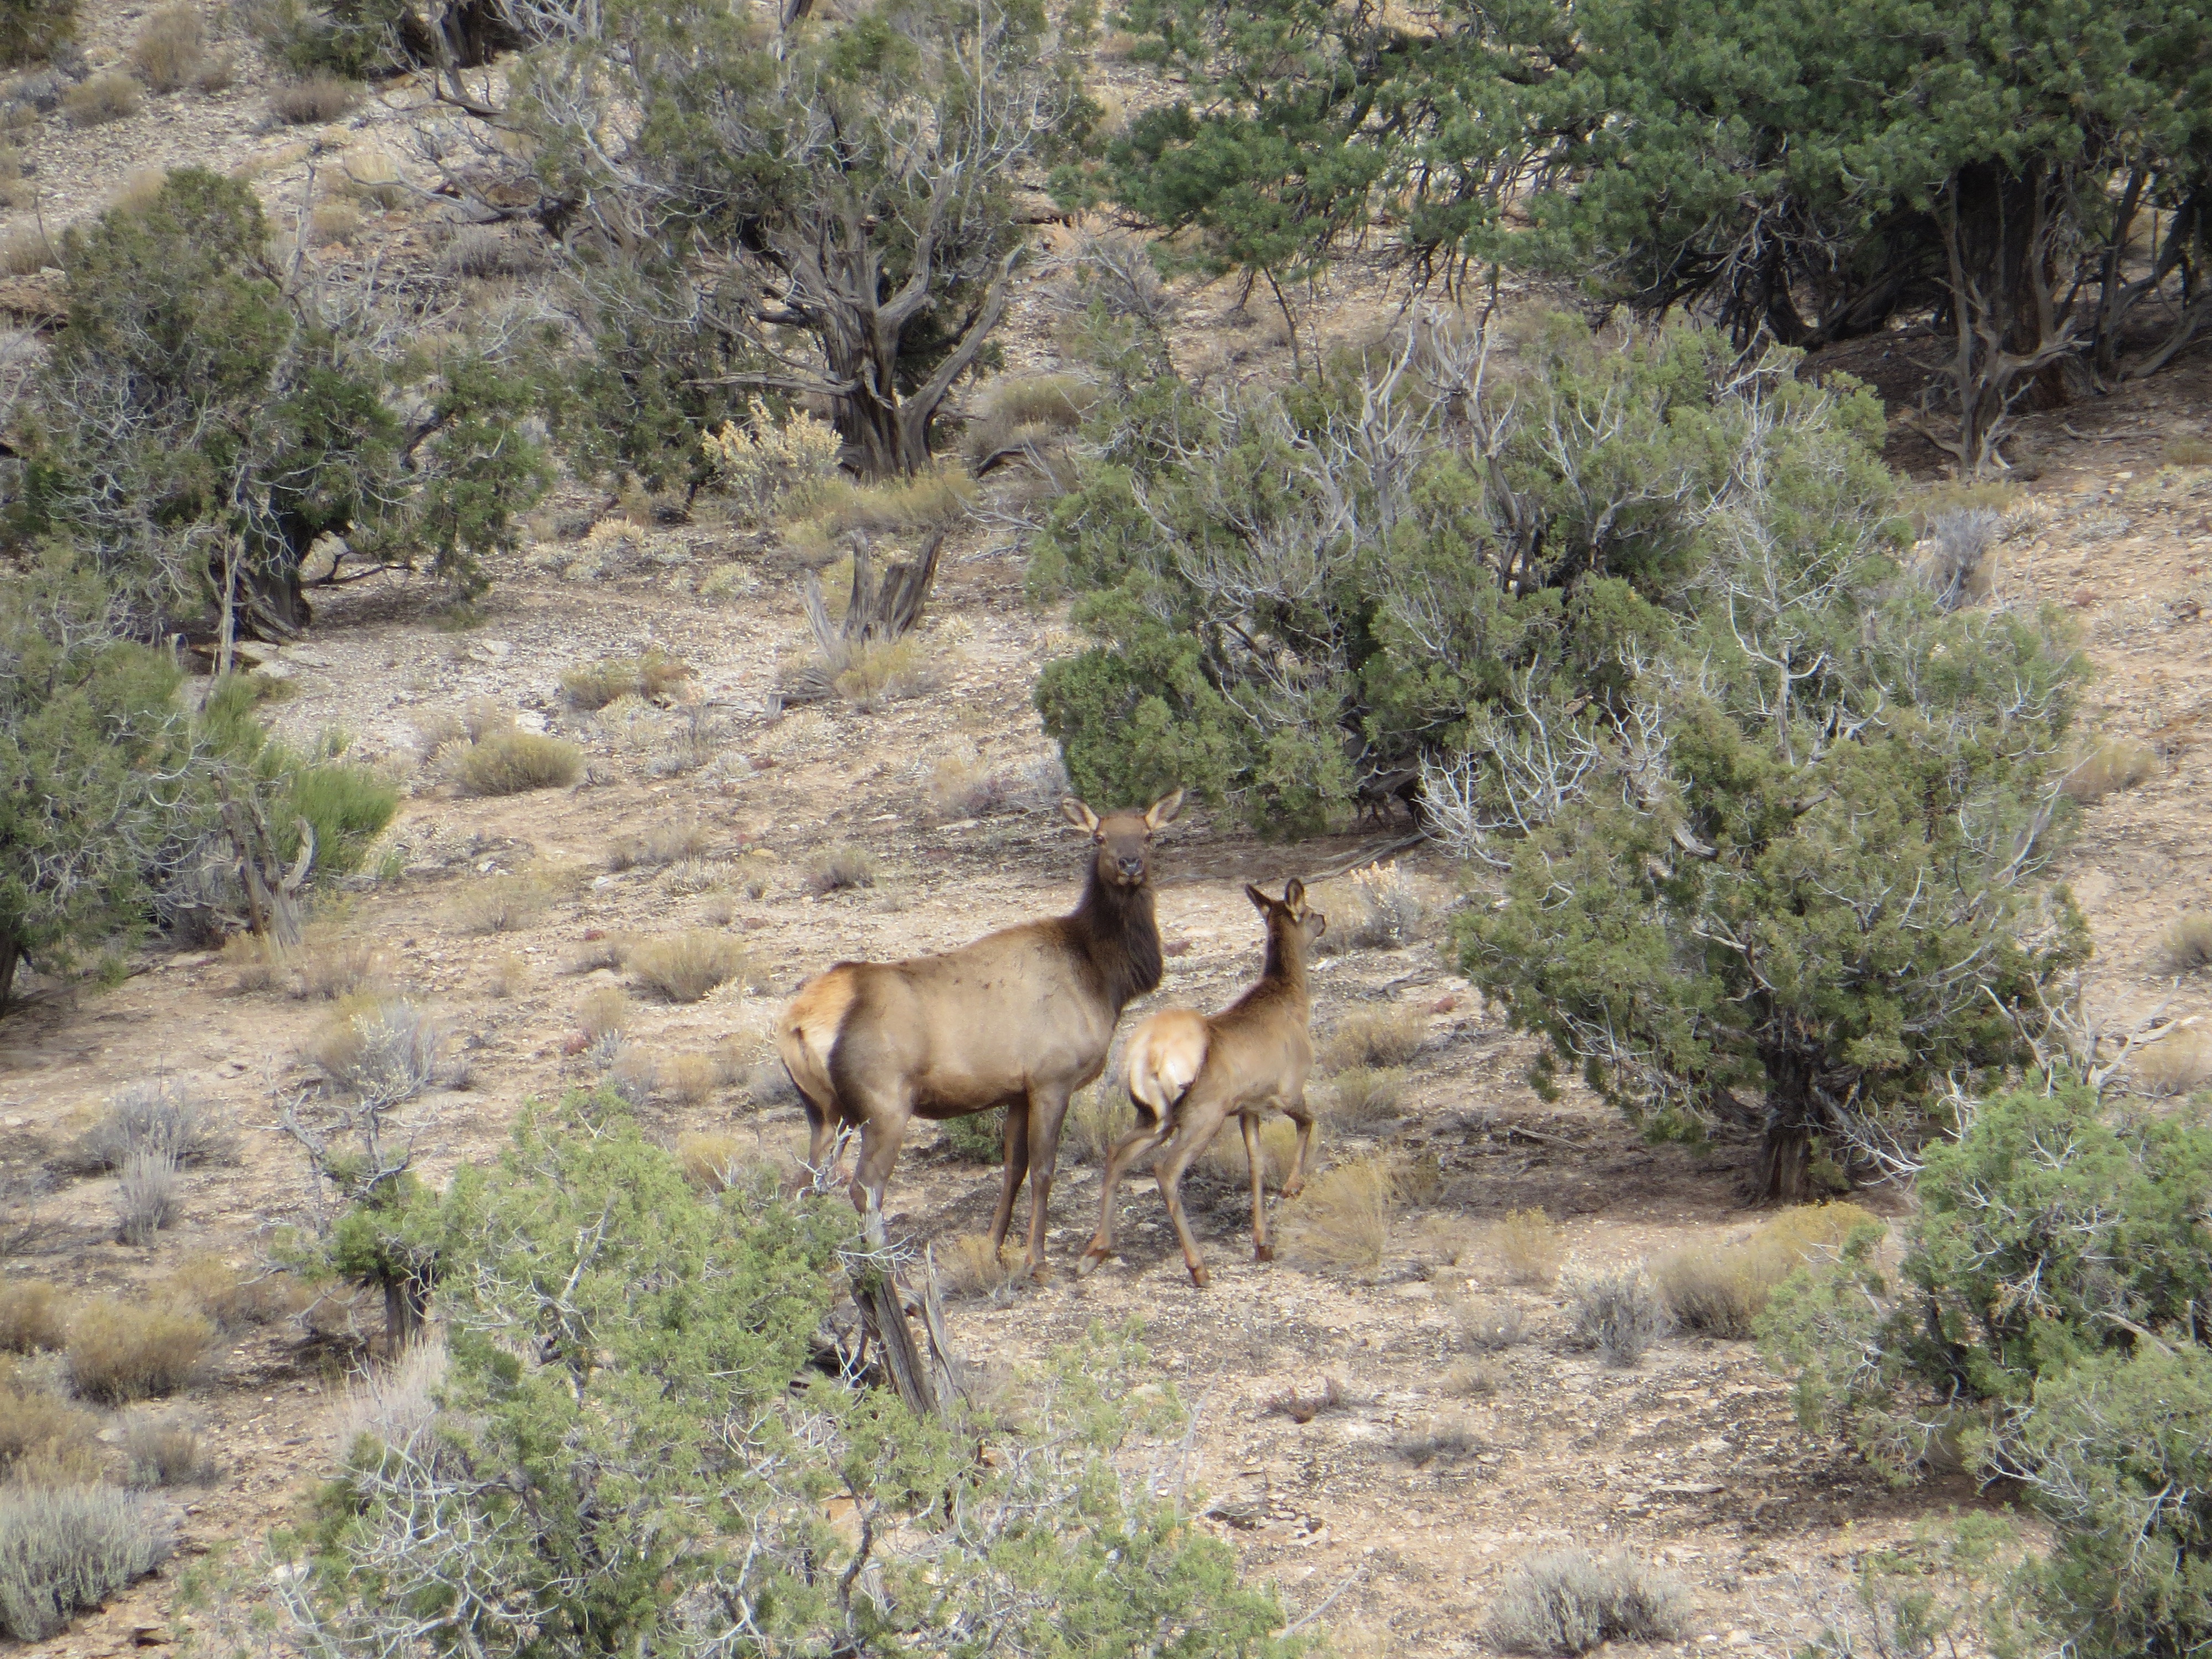
landscape, grass, wilderness, wildlife, deer, cow, national park, fauna, savanna, antelope, calf, colorado, cedars, kudu, safari, ecosystem, elk, nature reserve, pack animal, springbok, oryx, ecoregion, shrubland, plant community